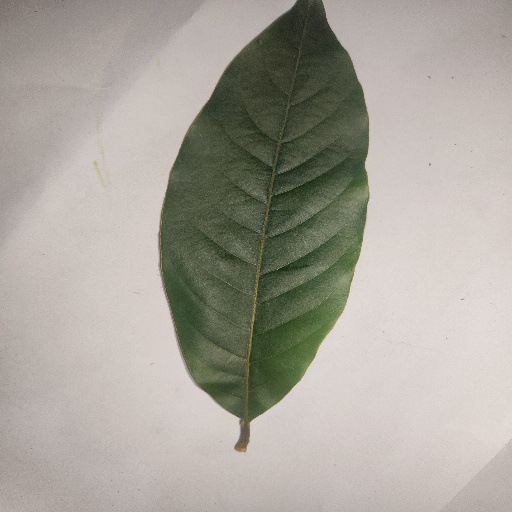
Species: HariTaki
Leaf condition: Healthy Leaf